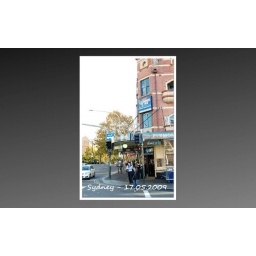
Walking around Sydney - Towards fish market